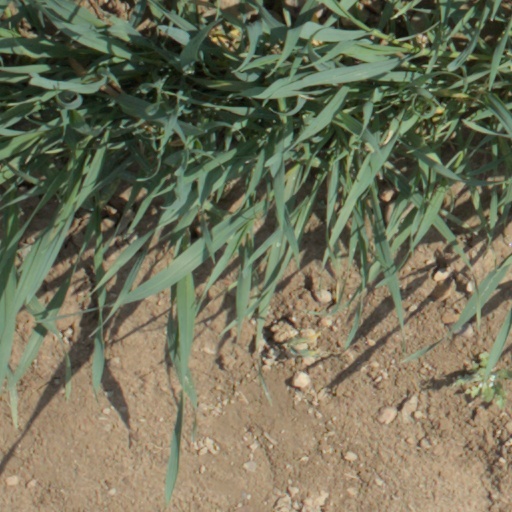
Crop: wheat